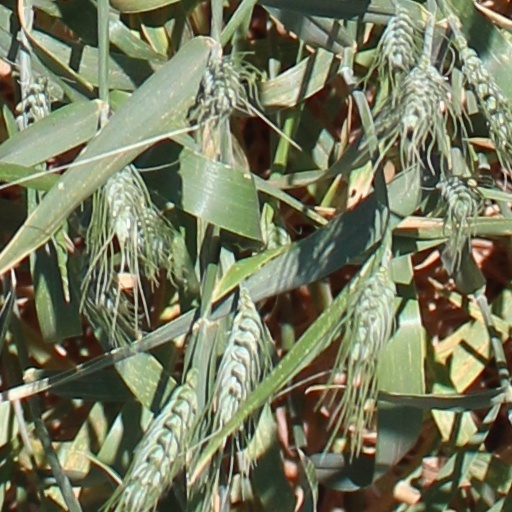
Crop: wheat